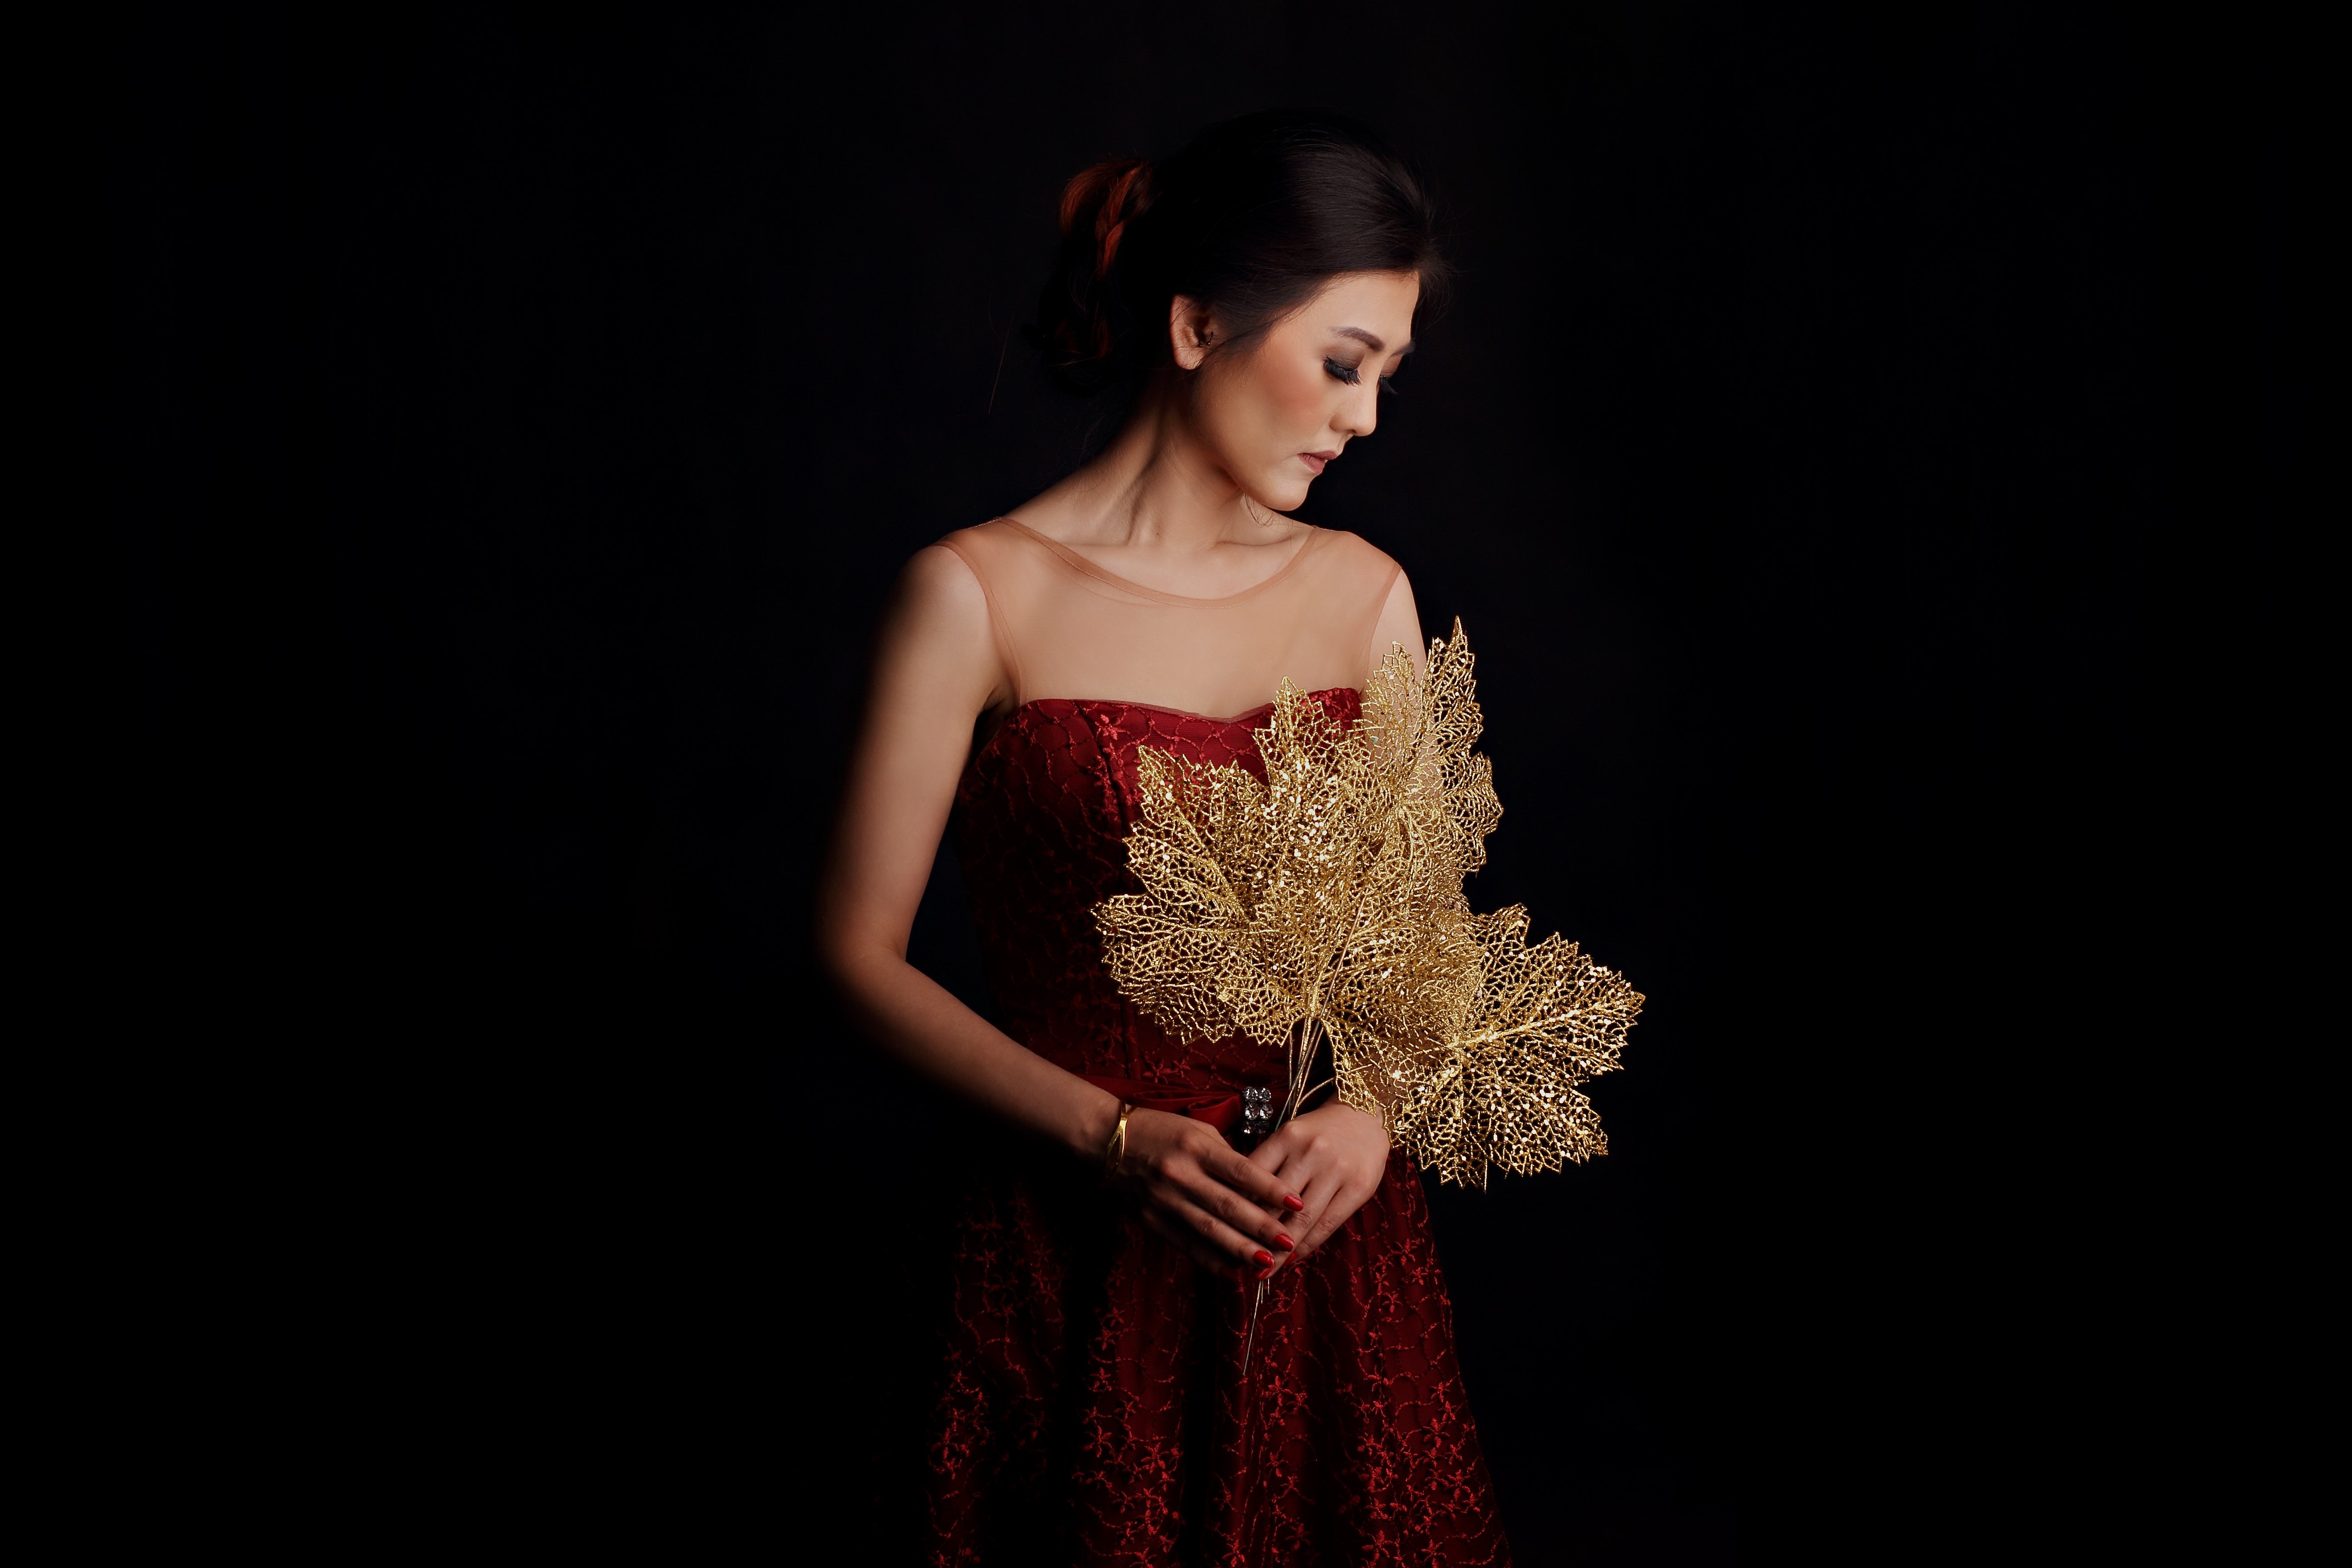
shoulder, clothing, beauty, dress, fashion, gown, model, formal wear, fashion model, photo shoot, joint, photography, human body, hand, fashion design, haute couture, event, flash photography, long hair, black hair, tradition, performance